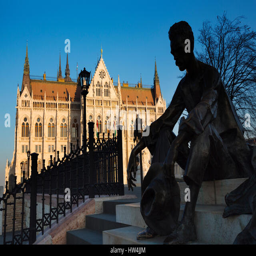
statue of person in front of the building in architectural style